Herbert Raphael

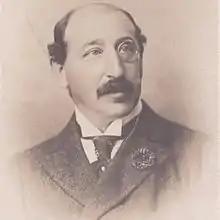
Herbert Raphael

Major Sir Herbert Henry Raphael, 1st Baronet (23 December 1859 – 24 September 1924) was a British barrister and Liberal Party politician.